Beram

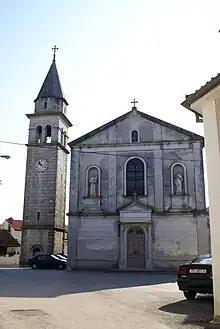
The Church "of Saint Martin" on the main square

The architecture of St. Martin's Church features a blend of Gothic and Renaissance styles. The outer wall of the entrance is adorned with four pilasters made of limestone, and between them, statues of two saints are set into the façade. The entrance is topped by a pediment supported by two columns with Corinthian capitals.